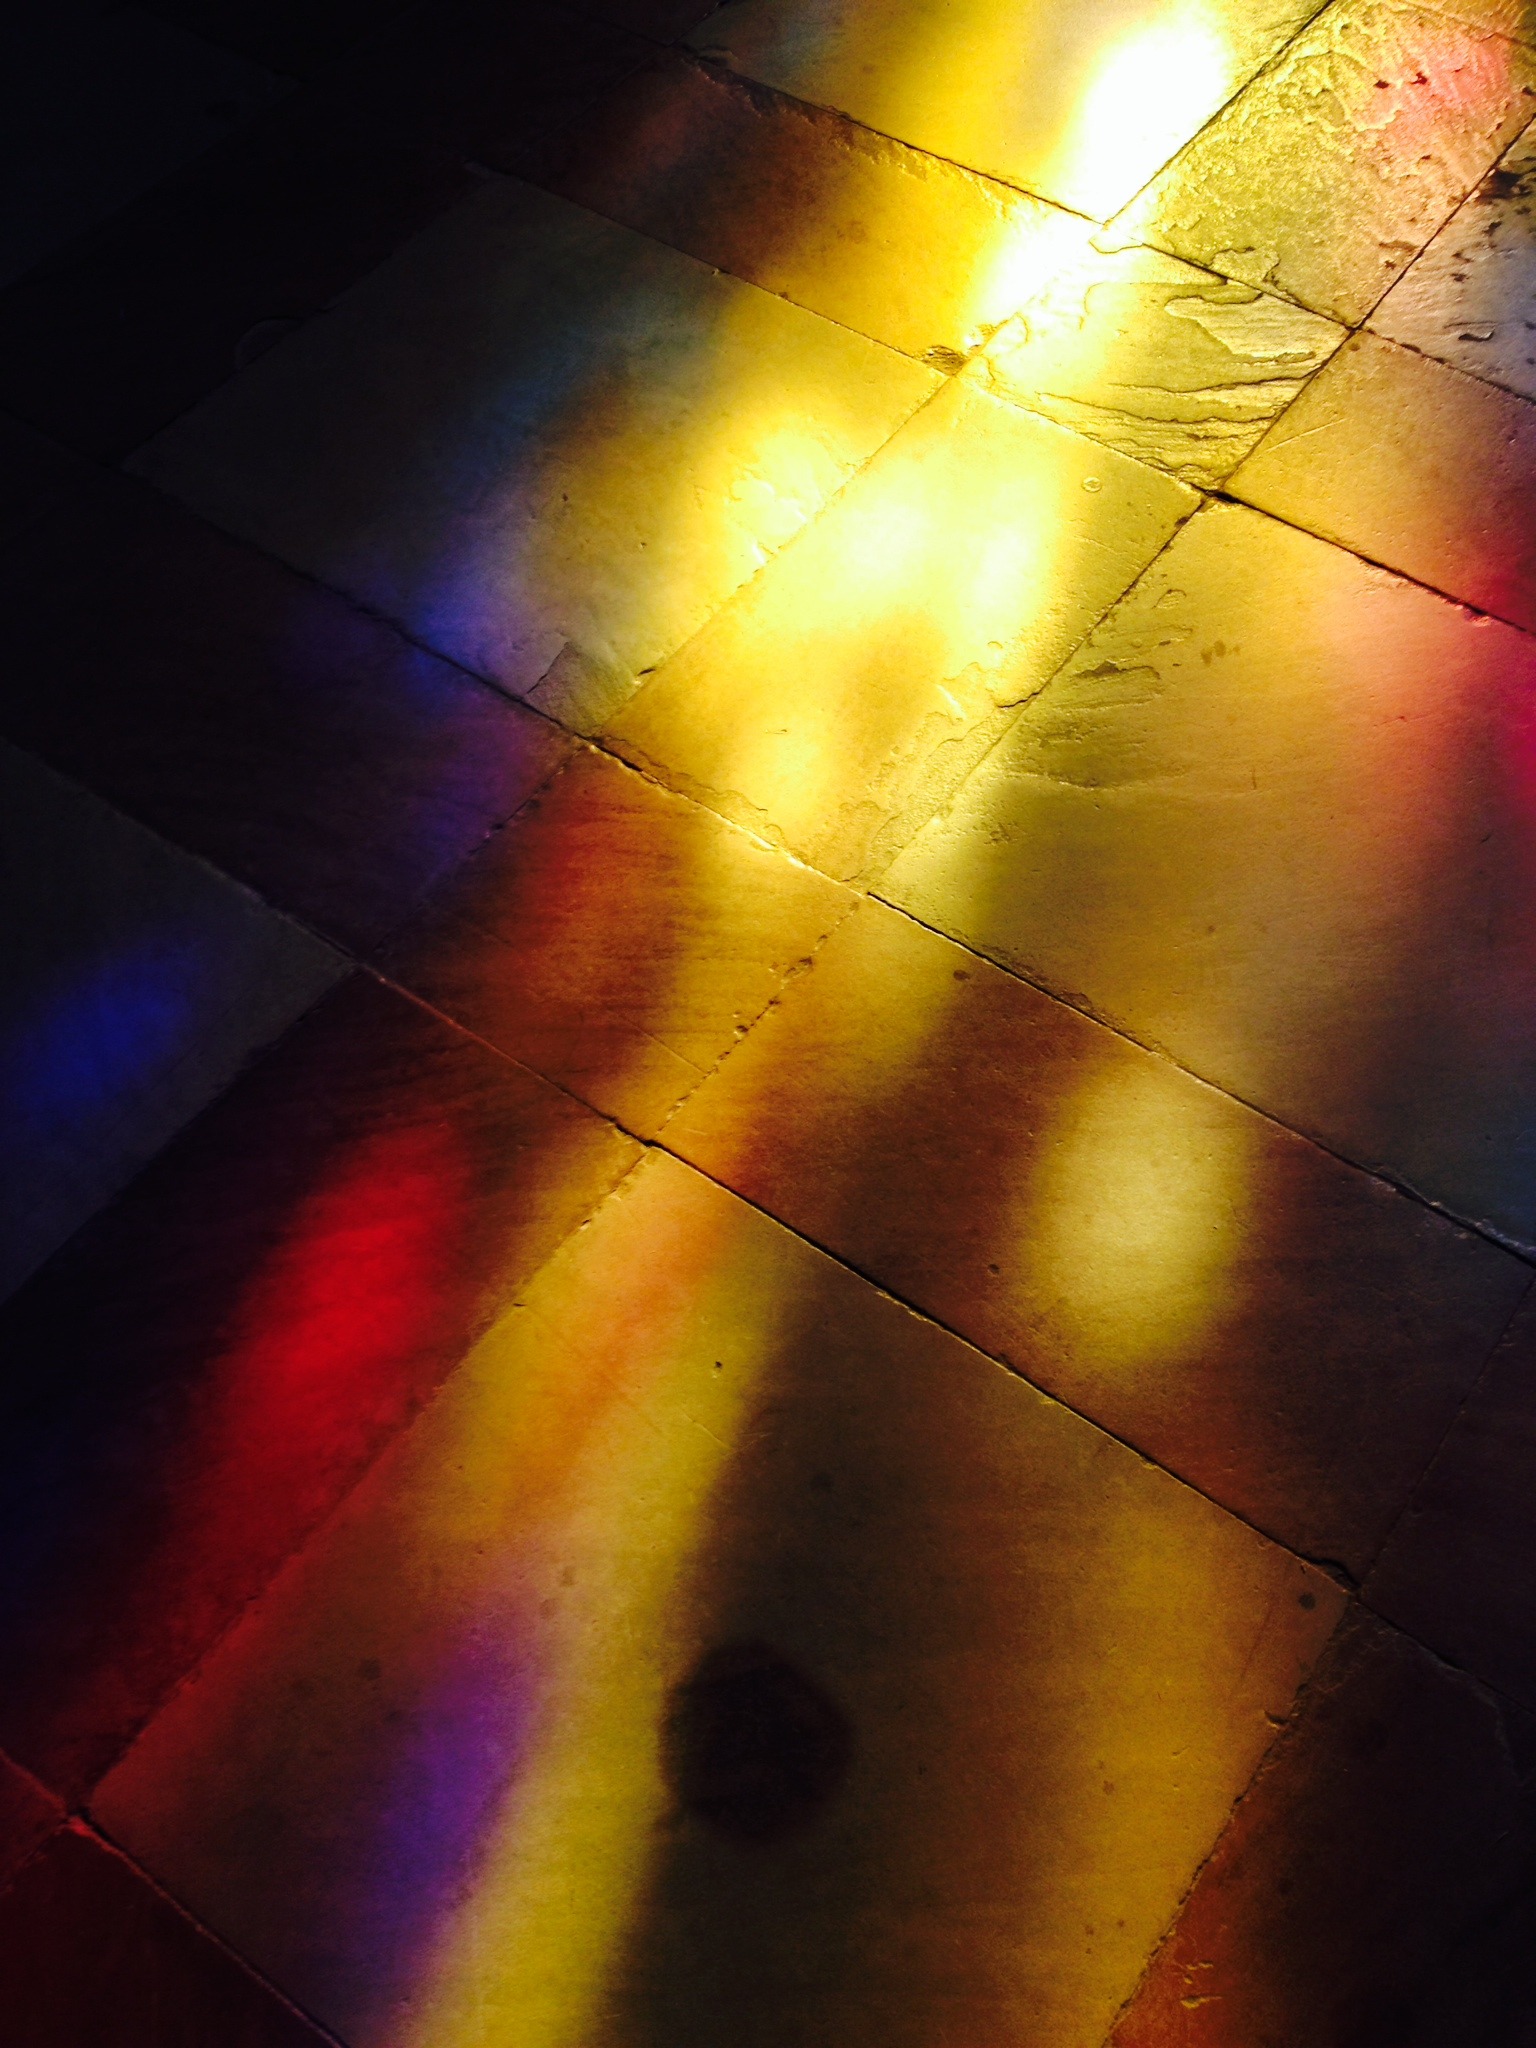
light, ground, sunlight, texture, glass, atmosphere, line, reflection, red, color, shadow, darkness, blue, colorful, yellow, circle, farbenspiel, faith, symmetry, tiles, shape, macro photography, sand stone, church window, colorful glass